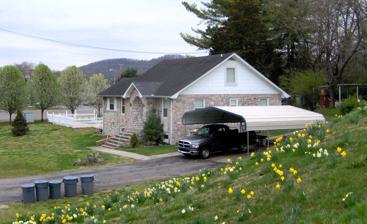
Building: Luther Brannon House
Country: United States of America
Year built: 1941
Historic house in Tennessee, United States United States historic place Luther Brannon House Formerly listed on the U.S. National Register of Historic Places The Luther Brannon House in 2008 Show map of Tennessee Show map of the United States Location 151 Oak Ridge Tpk., Oak Ridge, Tennessee Coordinates 36°2′40″N 84°12′34″W / 36.04444°N 84.20944°W / 36.04444; -84.20944 Built 1942 Architectural style Bungalow/Craftsman MPS Oak Ridge MPS NRHP reference No. 91001108 Significant dates Added to NRHP September 05, 1991 Removed from NRHP October 28, 2021 The Luther Brannon House was a stone bungalow structure at 151 Oak Ridge Turnpike in Oak Ridge, Tennessee , United States, where it was one of the few buildings remaining from before World War II . The house was built in 1941 by Owen Hackworth and just months later was acquired by the U.S. Army for the Manhattan Project . It was one of about 180 existing structures that were spared from demolition after the area was acquired for Manhattan Project production activities. The house is believed to have been used as headquarters for local project operations and living quarters for General Leslie Groves until the Army completed construction of new administration buildings. After the war, when most other remaining pre-war structures in Oak Ridge were torn down, the house was left standing. As of 1991, it was one of only three pre-World War II houses remaining in Oak Ridge, the others being Freels Cabin and the J. B. Jones House . It was listed on the National Register of Historic Places due to its association with General Groves and the early development of Oak Ridge. The house suffered significant damage from a fire in July 2014 and was demolished in 2021. References